Metamorphoses

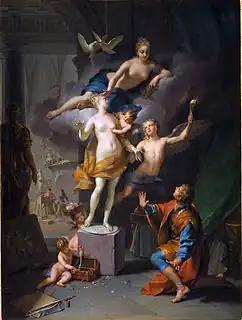
A depiction of the story of Pygmalion, "Pygmalion adoring his statue" by Jean Raoux (1717)

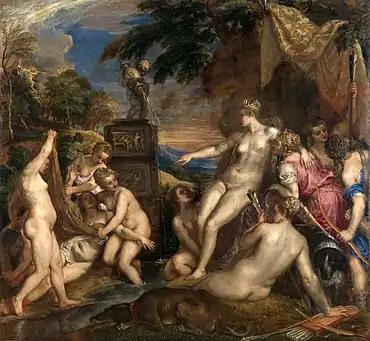
"Diana and Callisto" (1556–1559) by Titian

The different genres and divisions in the narrative allow the "Metamorphoses" to display a wide range of themes. Scholar Stephen M. Wheeler notes that "metamorphosis, mutability, love, violence, artistry, and power are just some of the unifying themes that critics have proposed over the years".